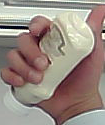
Product: heinz_mayo